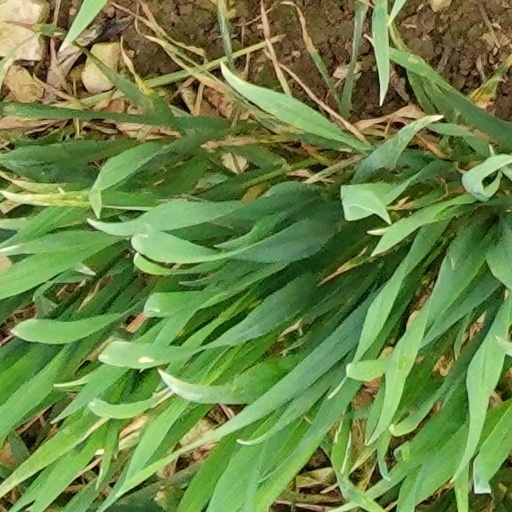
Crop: wheat